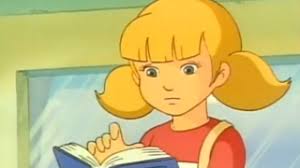
Portrait style: Cartoon Portrait